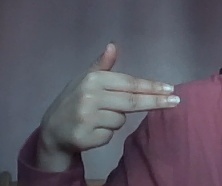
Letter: ghain